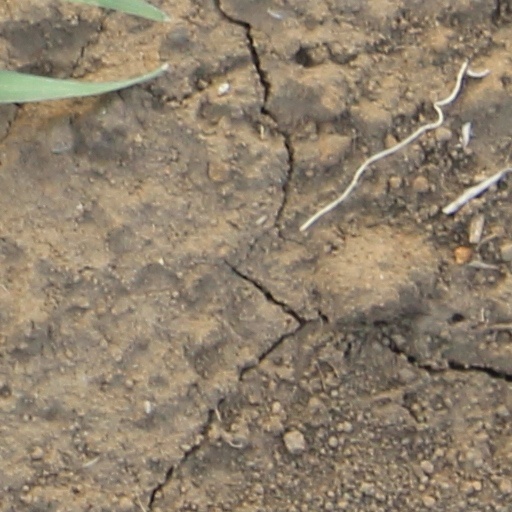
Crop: wheat